George M. Hendee

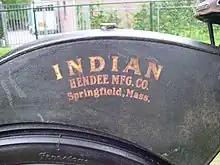

In 1892 Hendee retired from bicycle racing and began making Silver King bicycles at 41-43 Taylor Street in Springfield, Massachusetts in 1895. In 1896, the Hendee & Nelson Manufacturing Company at 478 Main Street in Springfield, Massachusetts was building safety bicycles under the names "Silver King "for men and "Silver Queen" for women. The company went bankrupt; and Hendee purchased the entire inventory at auction and set up shop on Worthington Street in 1898, incorporating the Hendee Manufacturing Company with a capital stock of $5,000. The company's new line of bicycles was called "Indian".